Campaigns of Nader Shah

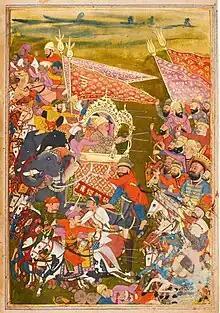
An illustrated page of a copy of the "Jahangosha-ye Naderi", showing Nader Shah fighting the Mughal army. Created in northern India in 1757/58

After Nader put down the revolt in Afghanistan, he was able to continue his invasion of the Ottoman Empire and the Caucasus which ended in an Iranian victory allowing Nader to recast Iranian hegemony over almost the entire Caucasus region, reconquering it for the Safavid state.